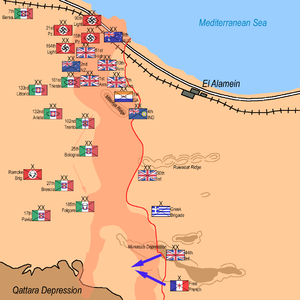
La seconde bataille d'El-Alamein est un épisode de la guerre du désert durant la Seconde Guerre mondiale. Elle se déroule du 23 octobre 1942 au 3 novembre 1942, près d'El-Alamein en Égypte, et oppose la 8ᵉ armée britannique dirigée par Bernard Montgomery au Deutsches Afrika Korps d'Erwin Rommel. Elle se solde par une victoire alliée décisive.
La tactique militaire est l'art de conduire une bataille, en disposant les différentes armes sur le terrain et en en combinant l'action en vue d'obtenir le maximum d'effet sur l'ennemi.